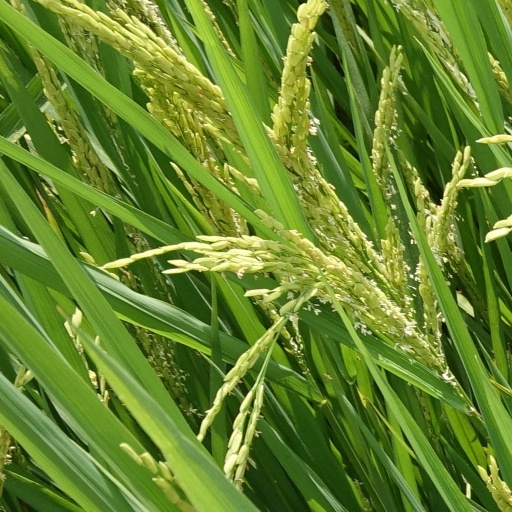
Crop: rice